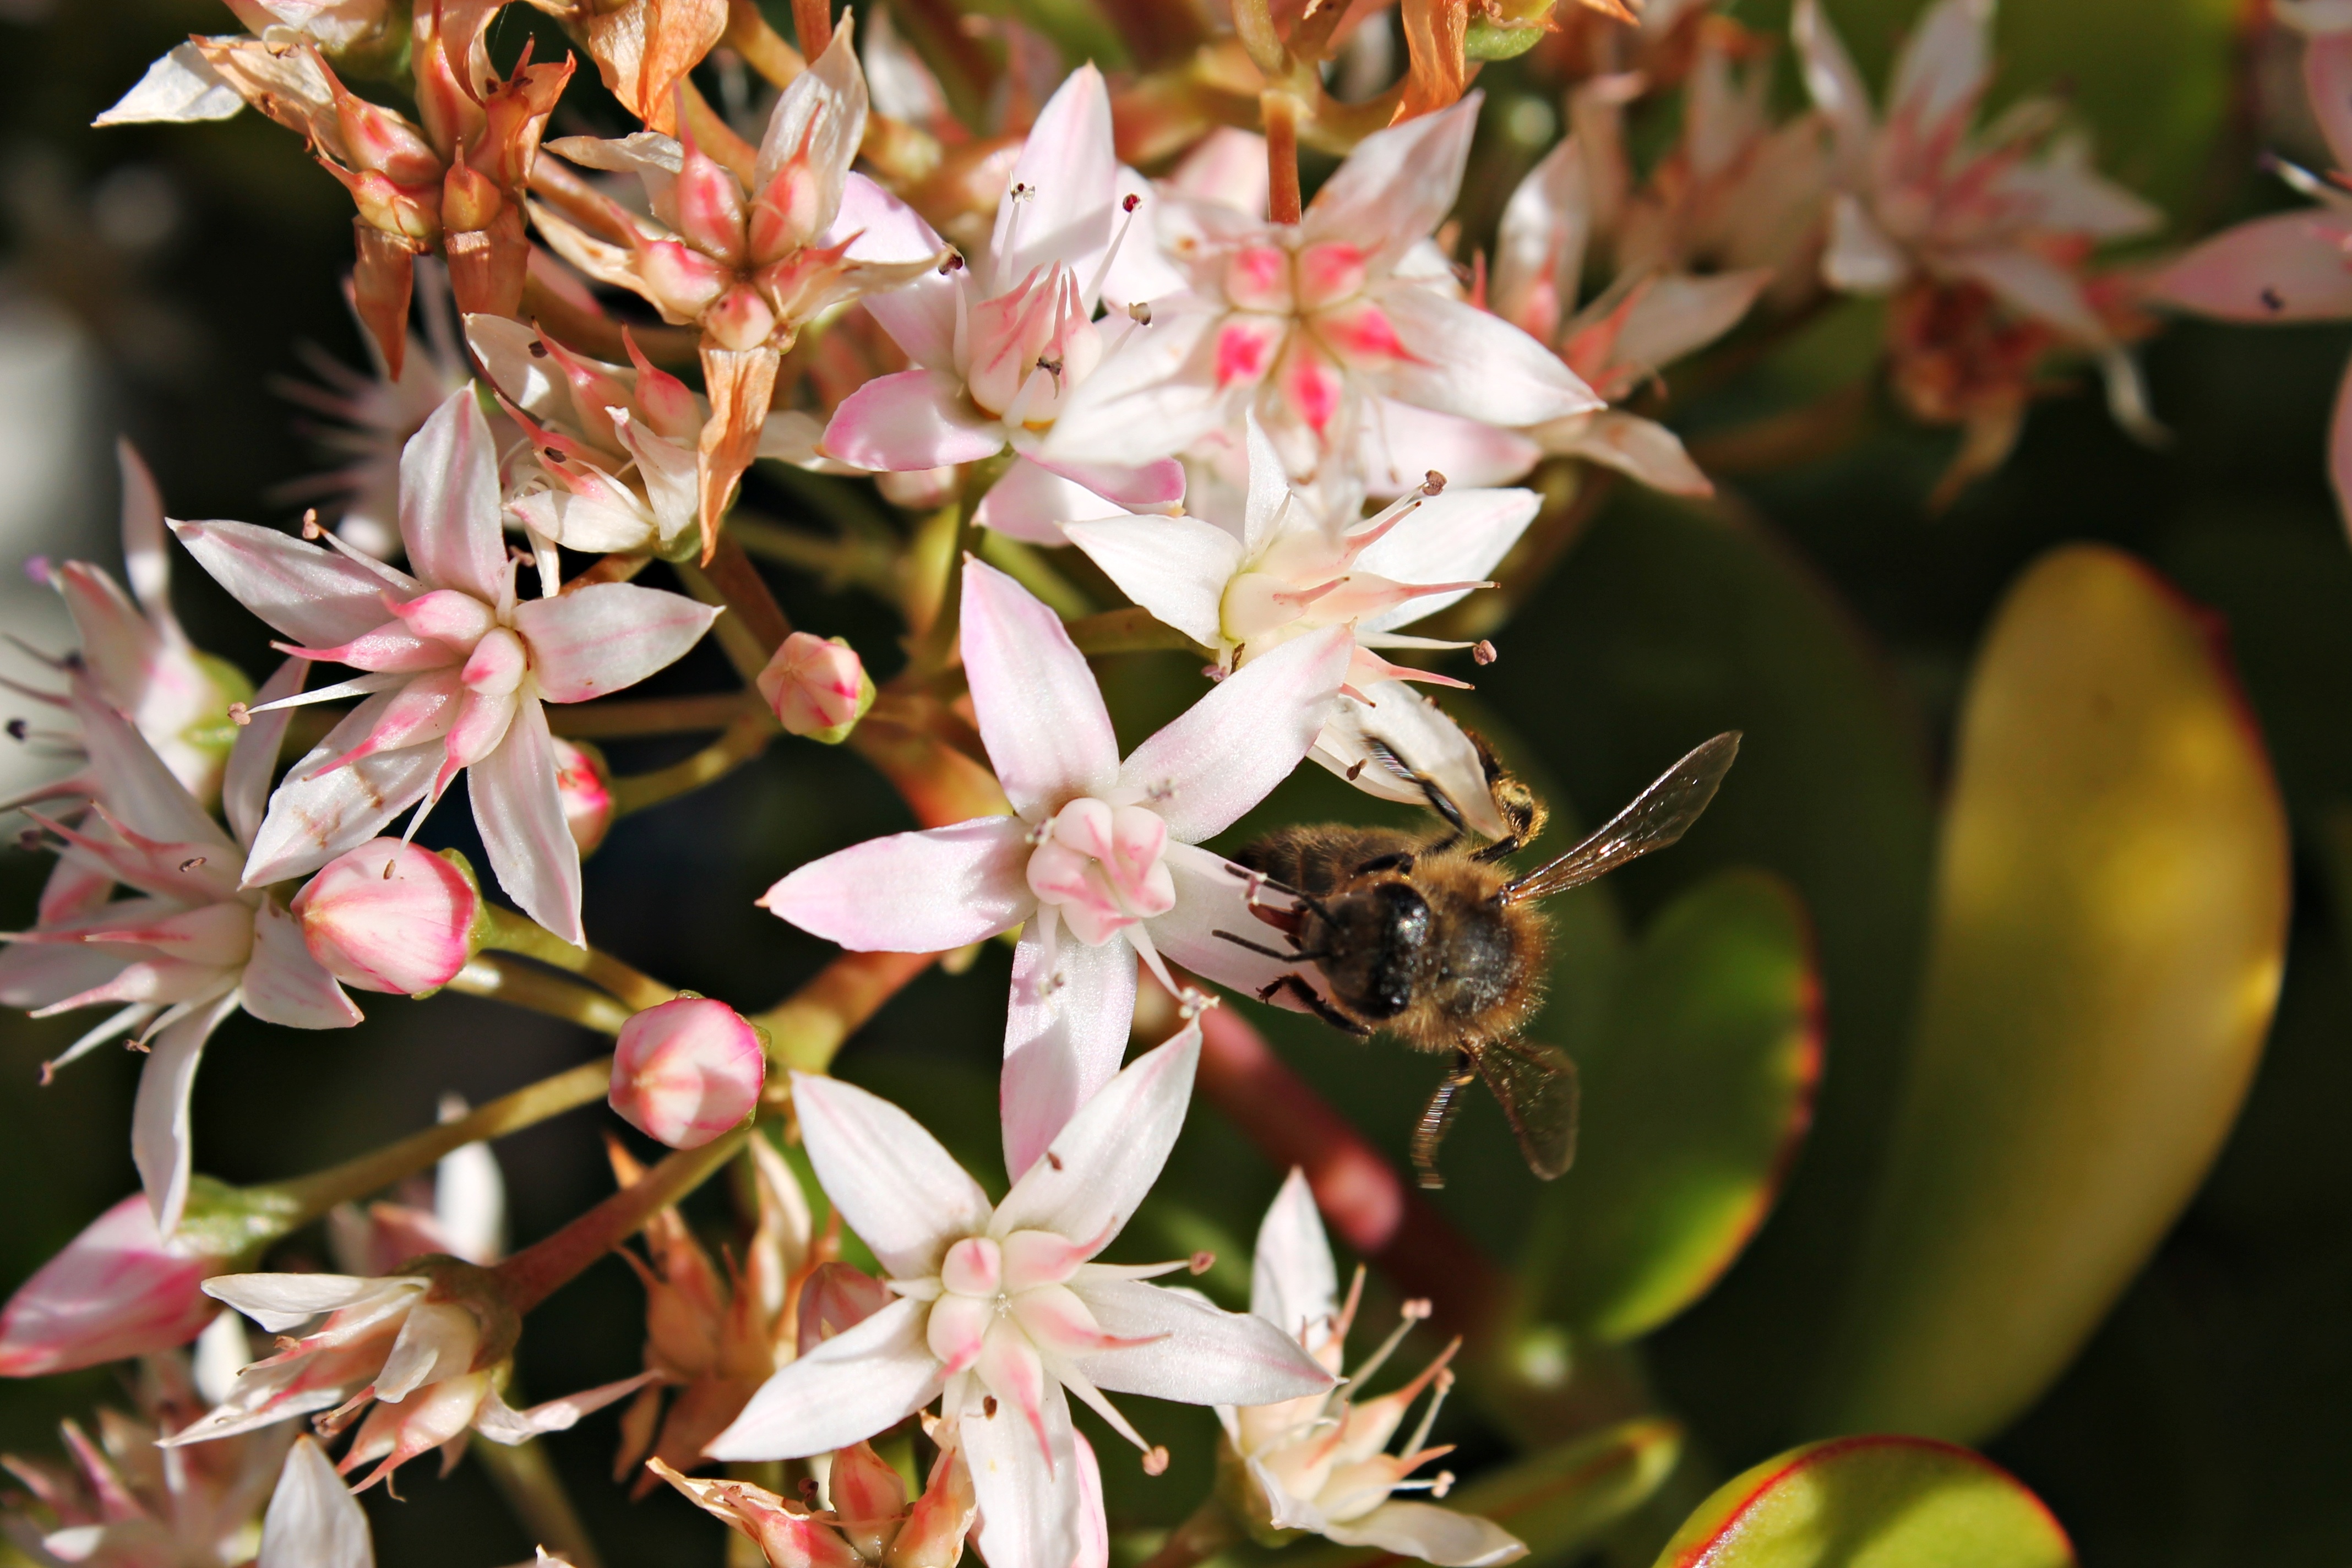
nature, blossom, plant, sweet, flower, honey, pollen, food, produce, macro, botany, freedom, garden, flora, wildflower, shrub, bee, insects, beauty, pistils, flowering, symbiosis, macro photography, flowering plant, woody plant, land plant